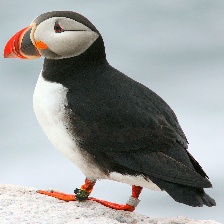
Species: PUFFIN
Scientific name: FRATERCULA